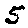
Label: 5